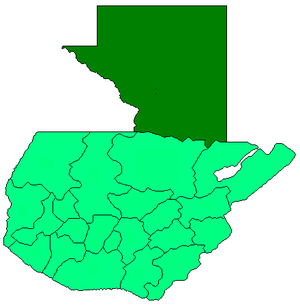
El Petén
El Petén
El Petén er et departement i Guatemala. Det er Guatemalas nordligste og største departement – med et areal på 33.566 km² dækker det en tredjedel af Guatemalas samlede areal. Hovedstaden hedder Flores. Befolkningstallet anslås til 350.000.